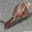
Label: snail